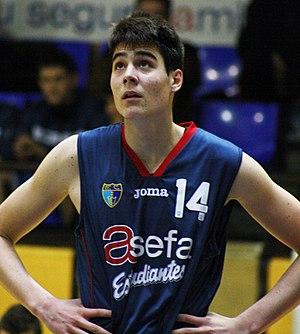
Juan Alberto Hernangómez Geuer, aussi connu sous le nom de Juancho Hernangómez, né le 28 septembre 1995 à Madrid, est un joueur espagnol de basket-ball qui joue aux postes d'ailier et ailier fort avec les Timberwolves du Minnesota. Il mesure 2,06 m.